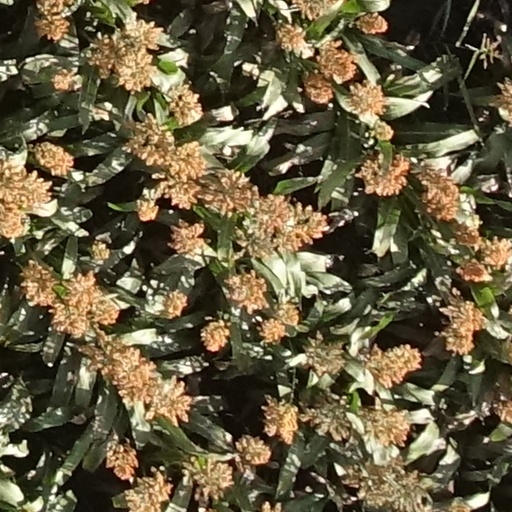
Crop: sorghum